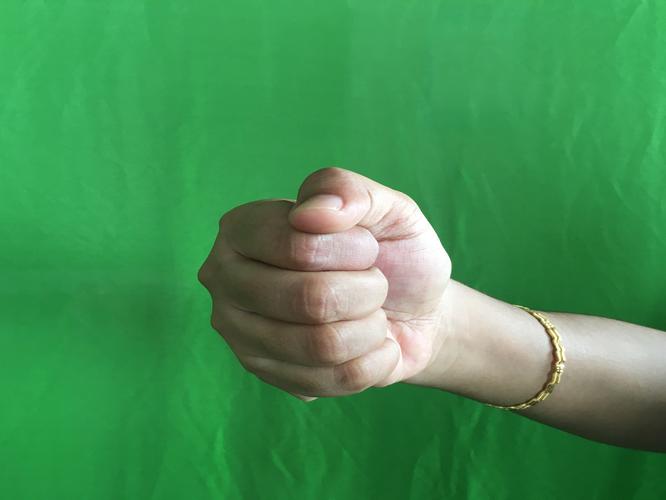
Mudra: Mushti
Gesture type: single_hand